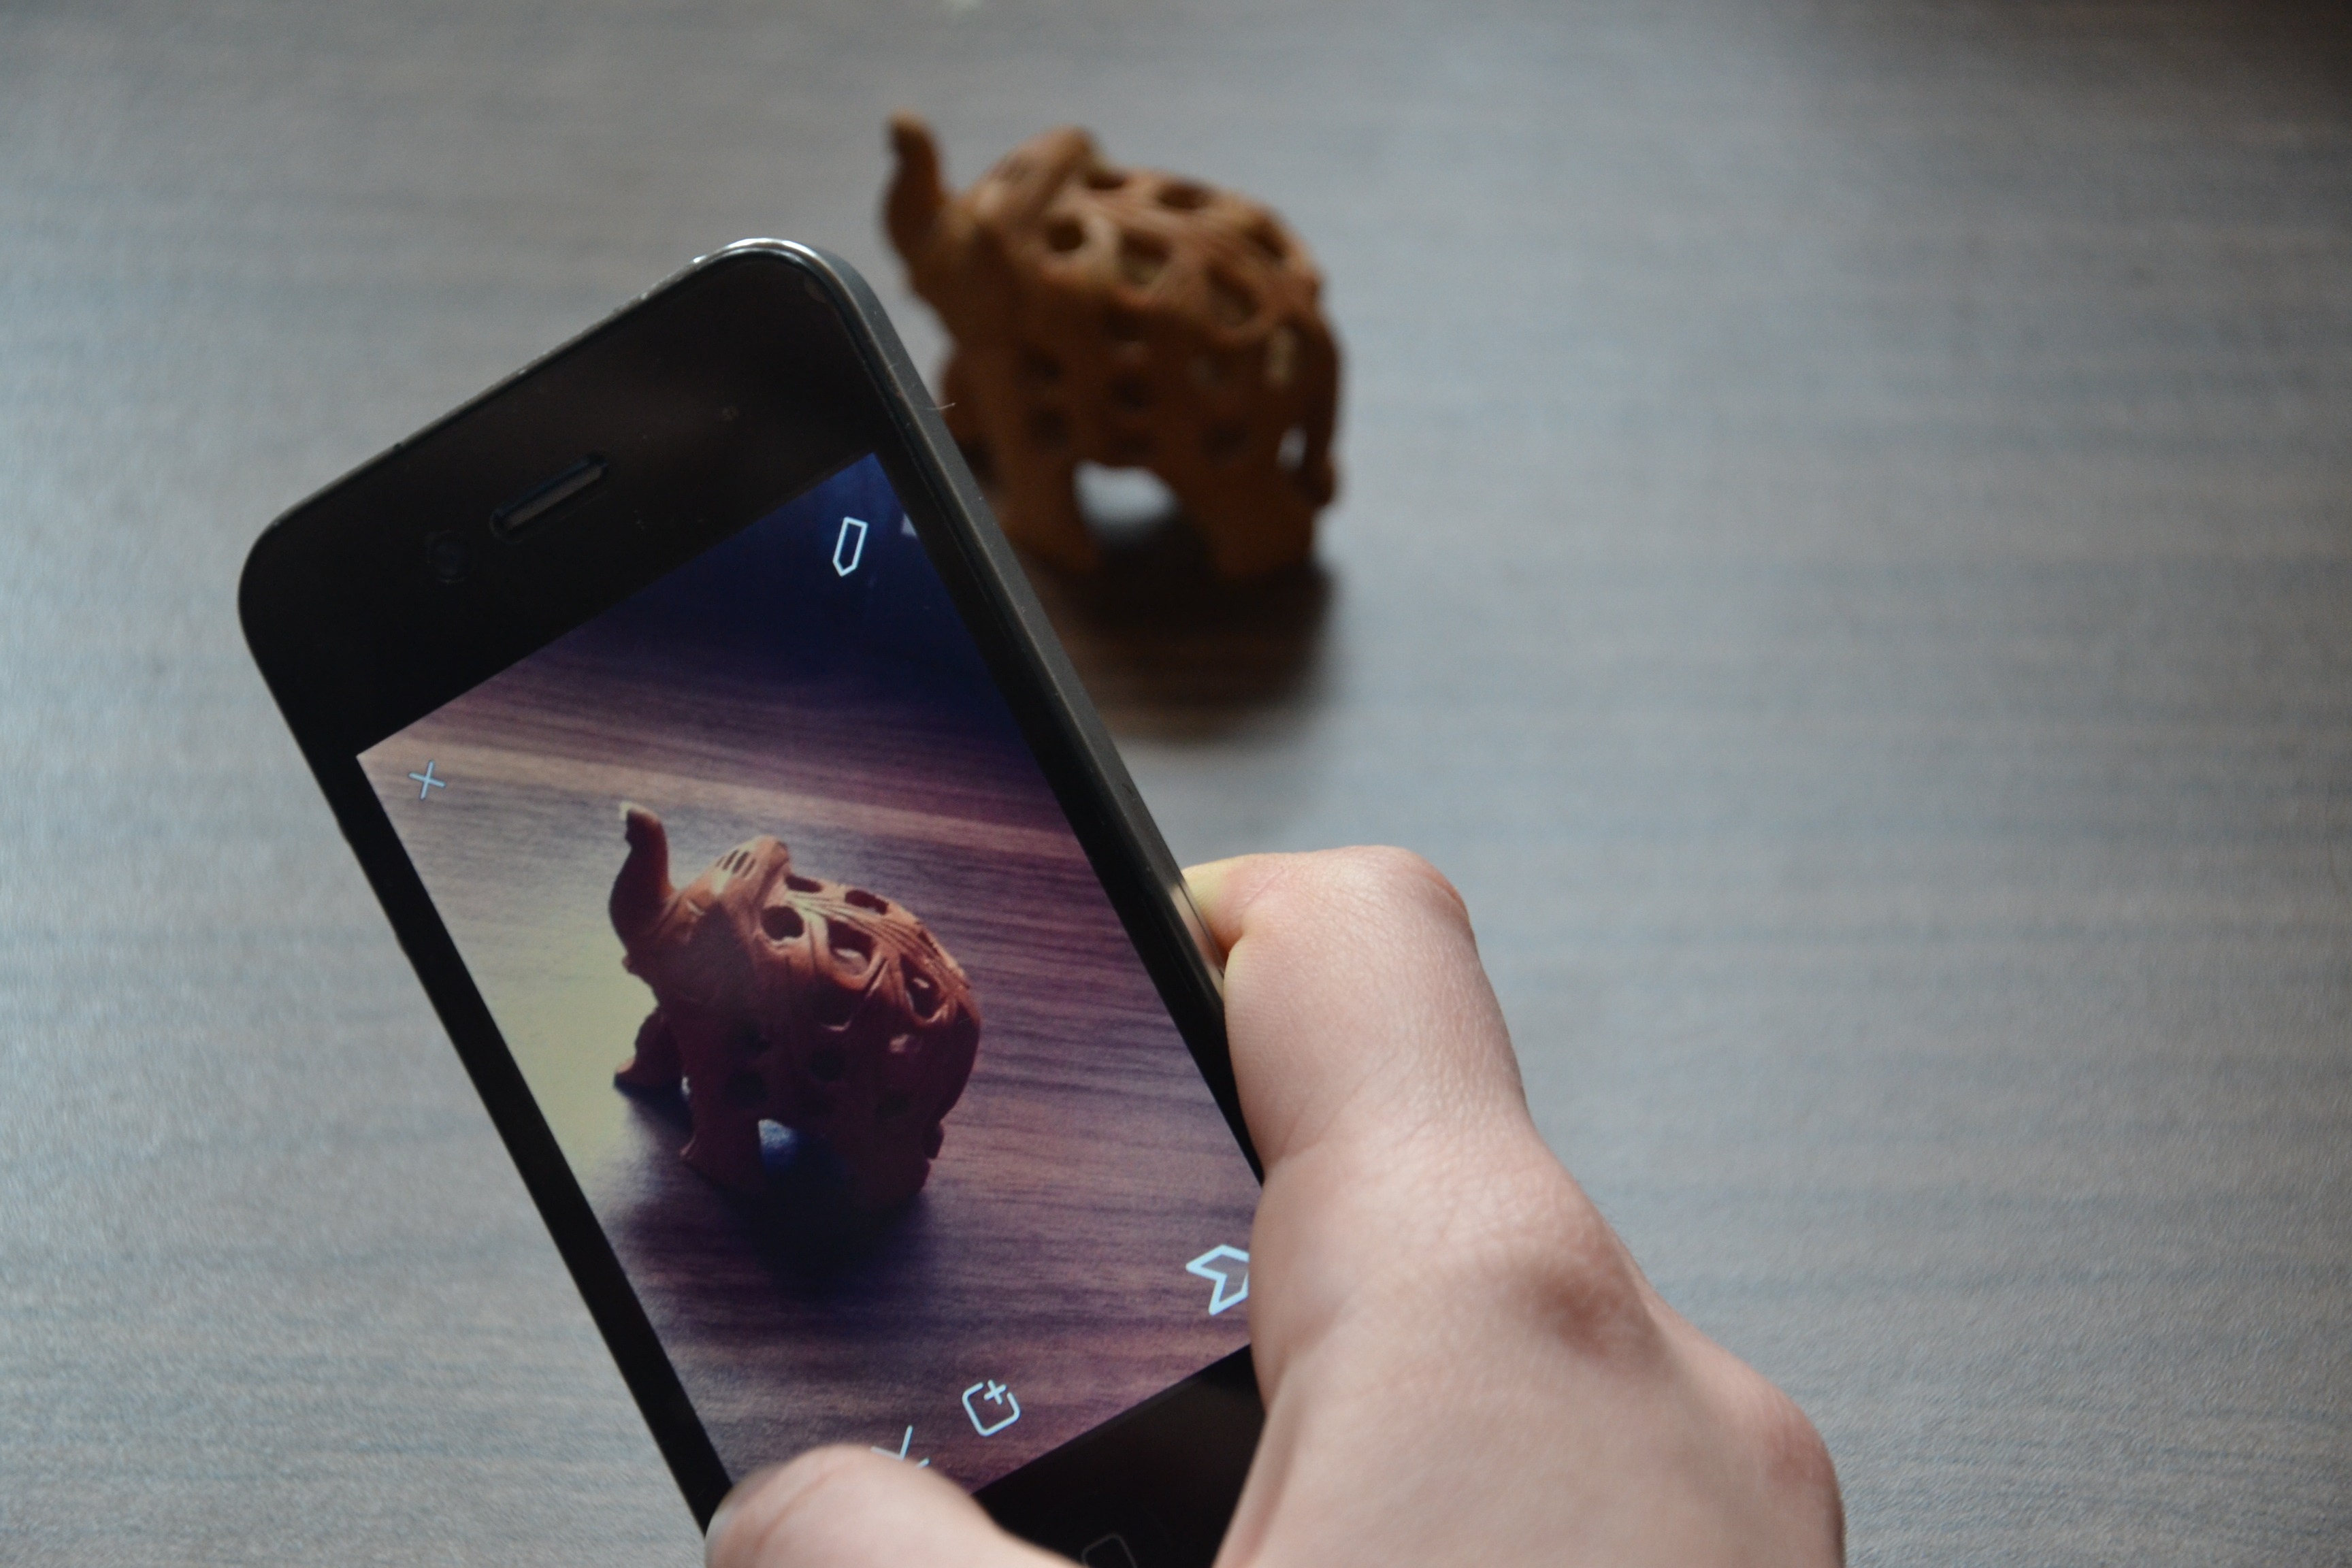
iphone, smartphone, hand, camera, photographer, photo, finger, phone, telephone, gadget, black, mobile phone, elephant, human body, photos, electronics, eye, call, foto, organ, cell, take a photograph, electronic equipment, cellular phone, the figurine, take photo, iphone 4, portable communications device, communication device, the elephant